History of Nigeria

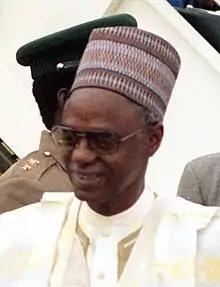
Shehu Shagari, President of the Second Republic

Lugard's successor (1919–1925), Sir Hugh Clifford, was an avowed opponent of Lugard's views and saw his role not in the efficient running of an apparatus of power, but in the development of the country. He intensified educational efforts in the south and repeatedly suggested to the Colonial Office in London that the power of the absolutist emirs ruling in the north should be limited - which was rejected. This further deepened the de facto division of the country into a northern, south-western and south-eastern part. In the north, the indirect rule aimed at preserving feudal rule continued to apply. In the south, an educated elite based on the European model emerged.